Crymlyn Burrows

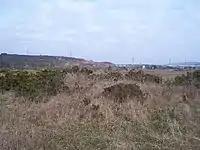
View of Crymlyn Burrows salt marsh looking towards the River Neath estuary

The undeveloped salt marsh area south of the Fabian Way and north Jersey Marine Beach is a designated biological Site of Special Scientific Interest and is one of the last remaining places of the Swansea Bay coastline that has remained unmodified by industrial development. The area contains sand dunes, a salt marsh and carr woodland. The burrows also contain a rare orchid - the Fen Orchid, "Liparis loeselii". The site was acquired by St. Modwen from BP in November 2009 and will be kept as a protected leisure destination.